Dingestow railway station

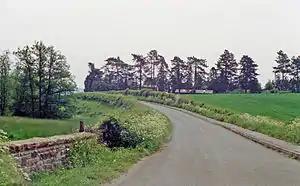
Site of the station in 1990

Dingestow Station was a station on the Coleford, Monmouth, Usk and Pontypool Railway. It was built in 1857 during the construction of the line and was located 3 miles and 32 chains from Monmouth Troy. It was intended to serve the nearby village of Dingestow. It was closed in May 1955 due to a drivers' strike.